John M. Cashin

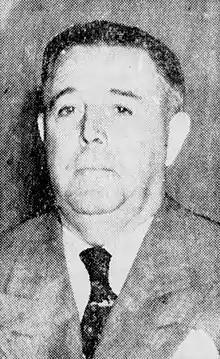

John Martin Cashin (August 31, 1892 – October 21, 1970) was a United States district judge of the United States District Court for the Southern District of New York.